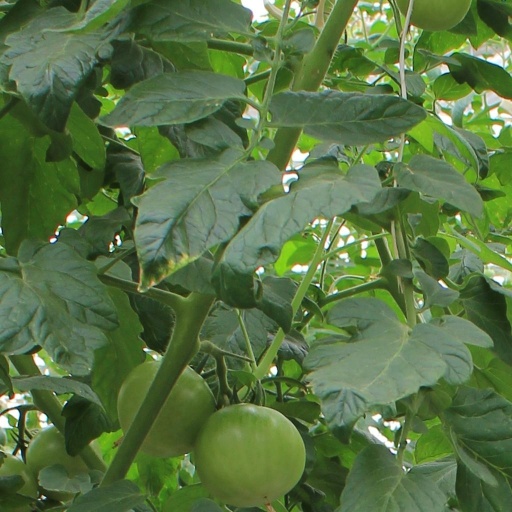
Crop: tomato